Geelong and Melbourne Railway Company

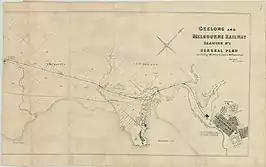
Geelong and Melbourne Railway Company Drawing 3

The second half-yearly meeting in 1854 was not as well attended as expected, which appeared to influence the Directors confidence. However, this meeting marked a milestone of critical achievements of the operation such as success in acquiring compulsory lands and full payment to share's interest which was 8%. Mr. Harrison, one of the shareholders, enquired the number of undisposed shares and The Presidents answered that approximately 7,500 unguaranteed shares were unalloted. Suspicion occurred to Mr. Harrison as he recalled having a strong impression that all shares had been disposed. Dr. Thompson, who was part of the Directors, explained that a significant number of investors did not believe that their investment would be as fruitful. So, 7,500 was the number of applications that Dr. Thompson predicted as unsuccessful based on what he had heard from the potential investors. The vice-president also stated that, after making guarantee for 10,000 shares, an addition of 3,000 applications had been received that year with a promise of guaranteed interested which the company was not capable of offering. Then Mr. Flink, one of the shareholders, proposed to put the shares in the British market as he believed that it would have a premium price without guarantee. The Directors were delightful to fully disposed all the shares but desired to maintain the equality of share class which meant that all shares should have similar benefits. Besides the number of allotted shares, the definition of guaranteed shares was explained by the Presidents due to misunderstanding. Mr. Harrison believed that this type of share applied to the first £200,000 first paid up so if he paid in time, he still counted as a guaranteed shareholder. However, the President responded that guaranteed share is applied to the first 10,000 shares with a certification that the minimum received interest, which was 5%, would not be influenced by any factor.